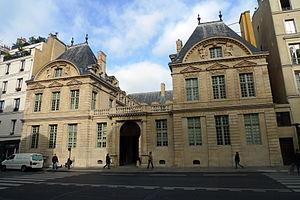
L'hôtel de Sully à Paris